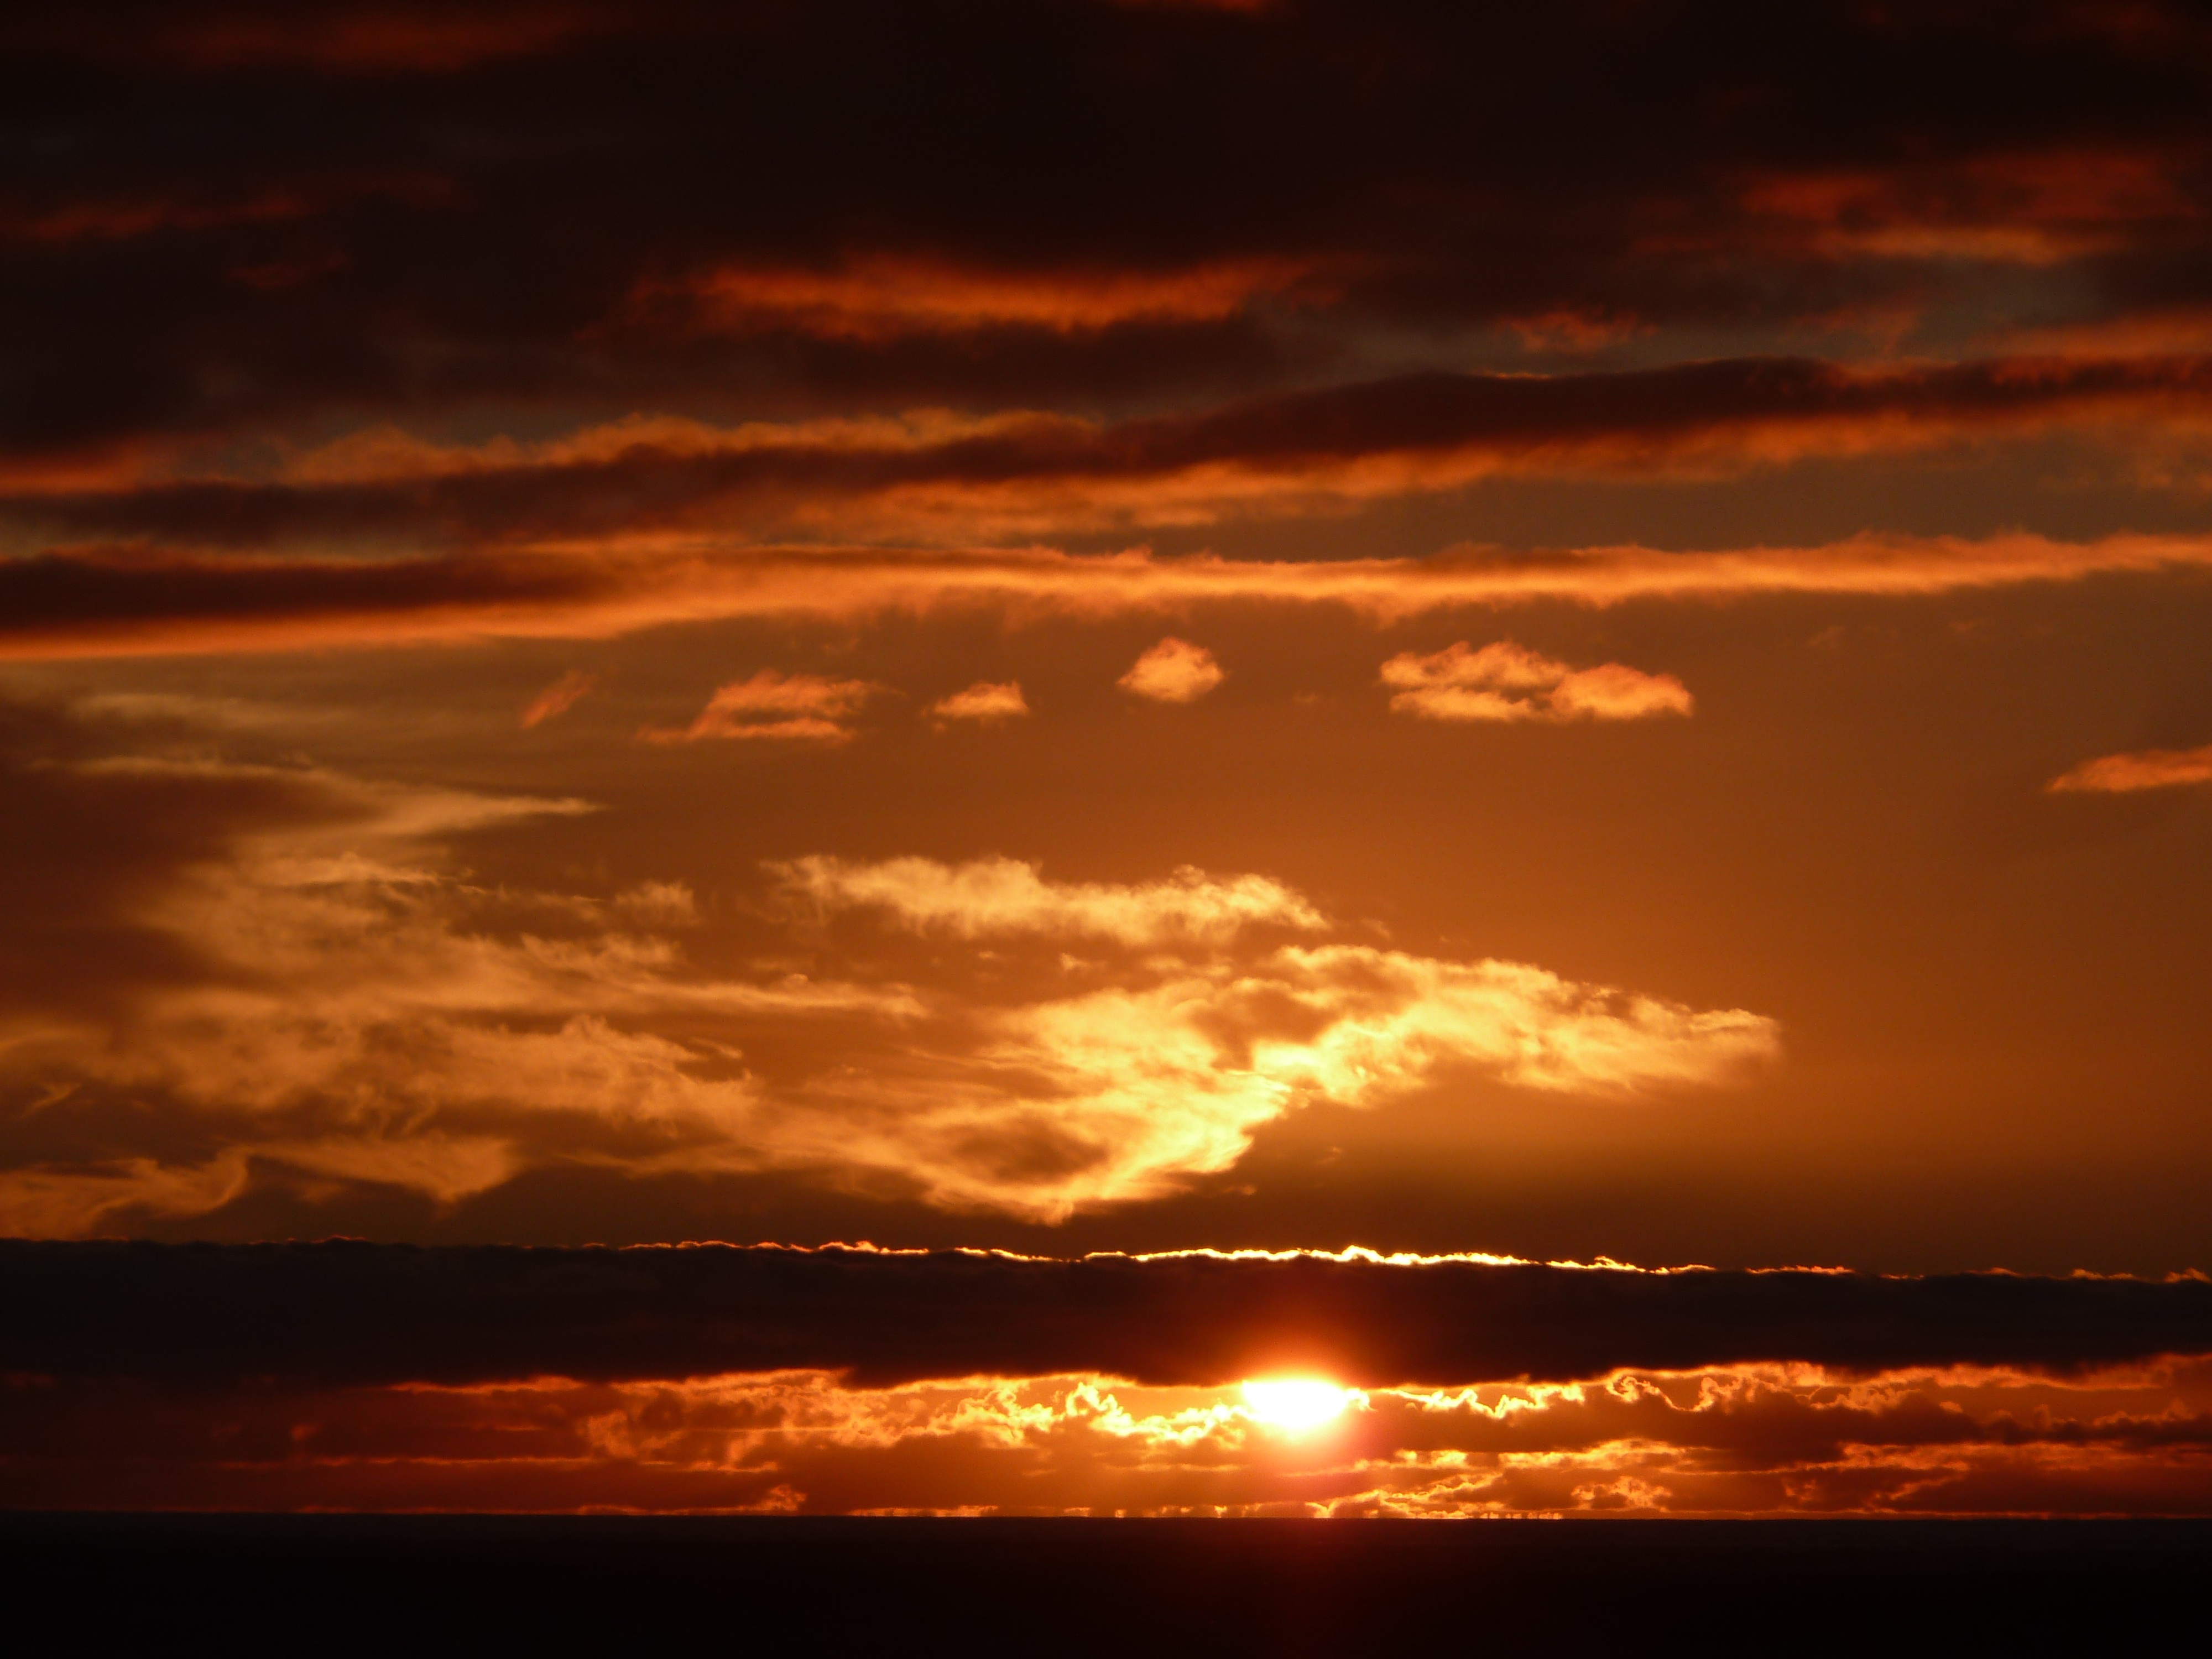
nature, horizon, cloud, sky, sun, sunrise, sunset, sunlight, morning, dawn, atmosphere, dusk, evening, twilight, red, cumulus, romance, mood, abendstimmung, afterglow, evening sky, meteorological phenomenon, red sky at morning